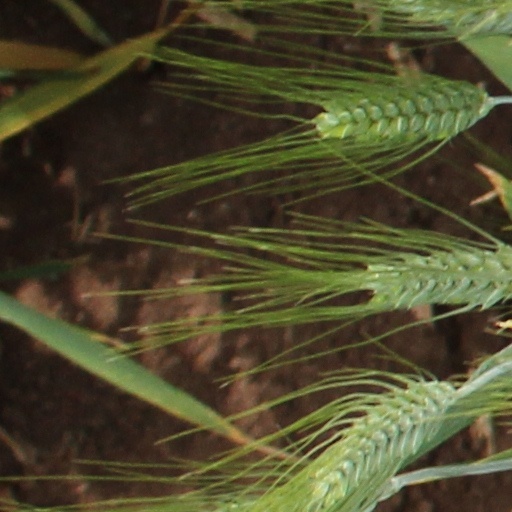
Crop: wheat